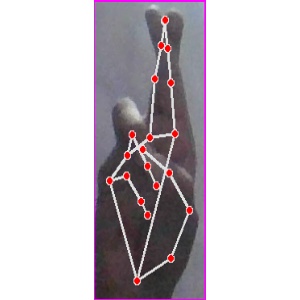
अक्षर: र